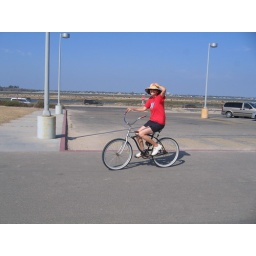
the ride back from dog beach was much harder - against the wind!